Martin John Spalding

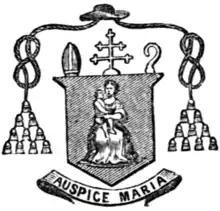
Episcopal coat of arms of Martin John Spalding

After Chabrat resigned in 1847, the Vatican needed to appoint another coadjutor bishop for Flaget, who was too weak to conduct his duties. On April 18, 1848, Pope Pius IX appointed Spalding as coadjutor bishop of Louisville and titular bishop of "Lengone." He received his episcopal consecration on September 1, 1848, from Flaget, with Bishops Francis Kenrick and Richard Miles serving as co-consecrators, at St. Louis Cathedral in Louisville. Francis Kenrick's brother, Archbishop Peter Kenrick, preached the homily for the service. Spalding selected as his episcopal motto: "Auspice Maria" (Latin: "Under the protection of Mary").